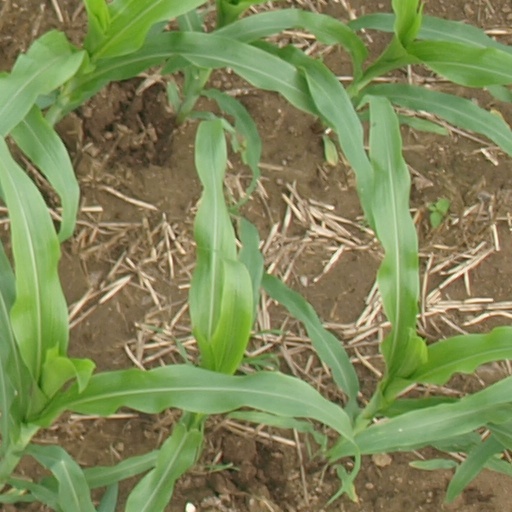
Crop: maize; corn